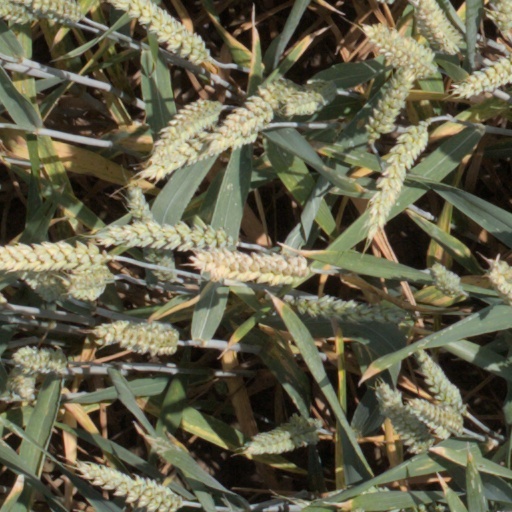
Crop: wheat